Hungarian nobility

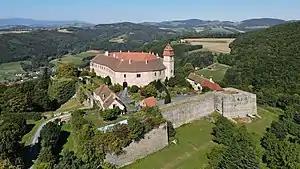
Bernstein Castle in Austria, still held by the Almásy family

Cultural differences between the magnates and lesser noblemen grew. The magnates adopted the lifestyle of the imperial aristocracy, moving between their summer palaces in Vienna and their newly built splendid residences in Hungary. Prince Miklós Esterházy (d. 1790) employed the celebrated composer Joseph Haydn. Count János Fekete (d. 1803), a fierce protector of noble privileges, bombarded the French philosopher Voltaire with letters and dilettante poems. Count Miklós Pálffy (d. 1773) proposed to tax the nobles to finance a standing army. Most noblemen were unwilling to renounce their privileges. Lesser noblemen also insisted on their traditional way of life and lived in simple houses, made of timber or packed clay.